Tallahassee, Florida

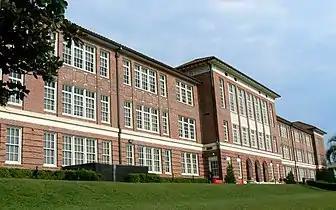
Leon High School

The proponents of consolidation have stated the new jurisdiction would attract business by its size. Merging governments would cut government waste, duplication of services, etc. However, Professor Richard Feiock of the Department of Public Administration of Korea University and the Askew School of Public Administration and Policy of Florida State University states that no discernible relationship exists between consolidation and the local economy.